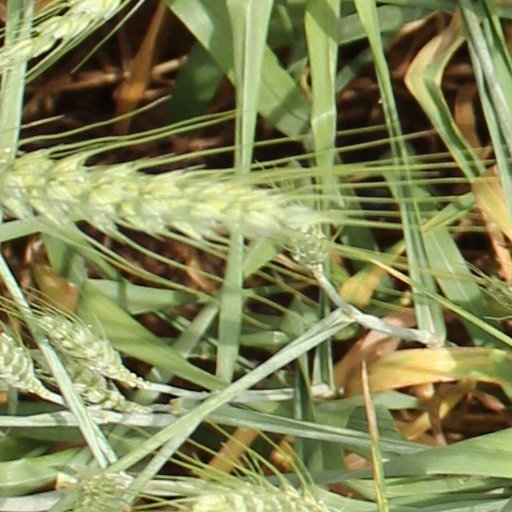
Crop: wheat